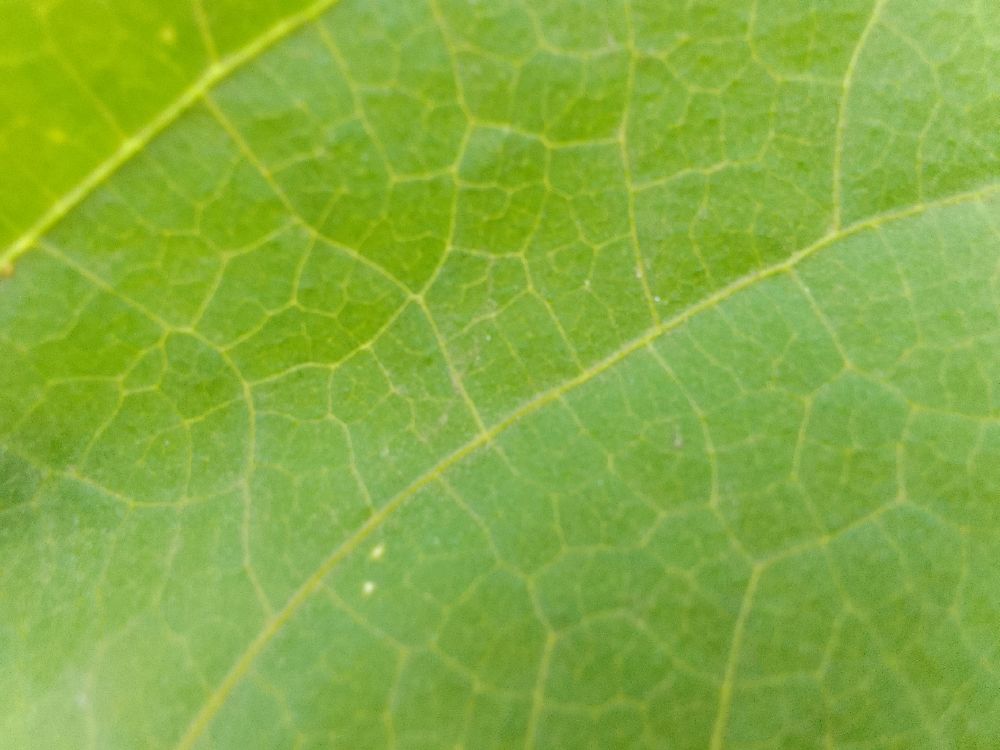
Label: healthy